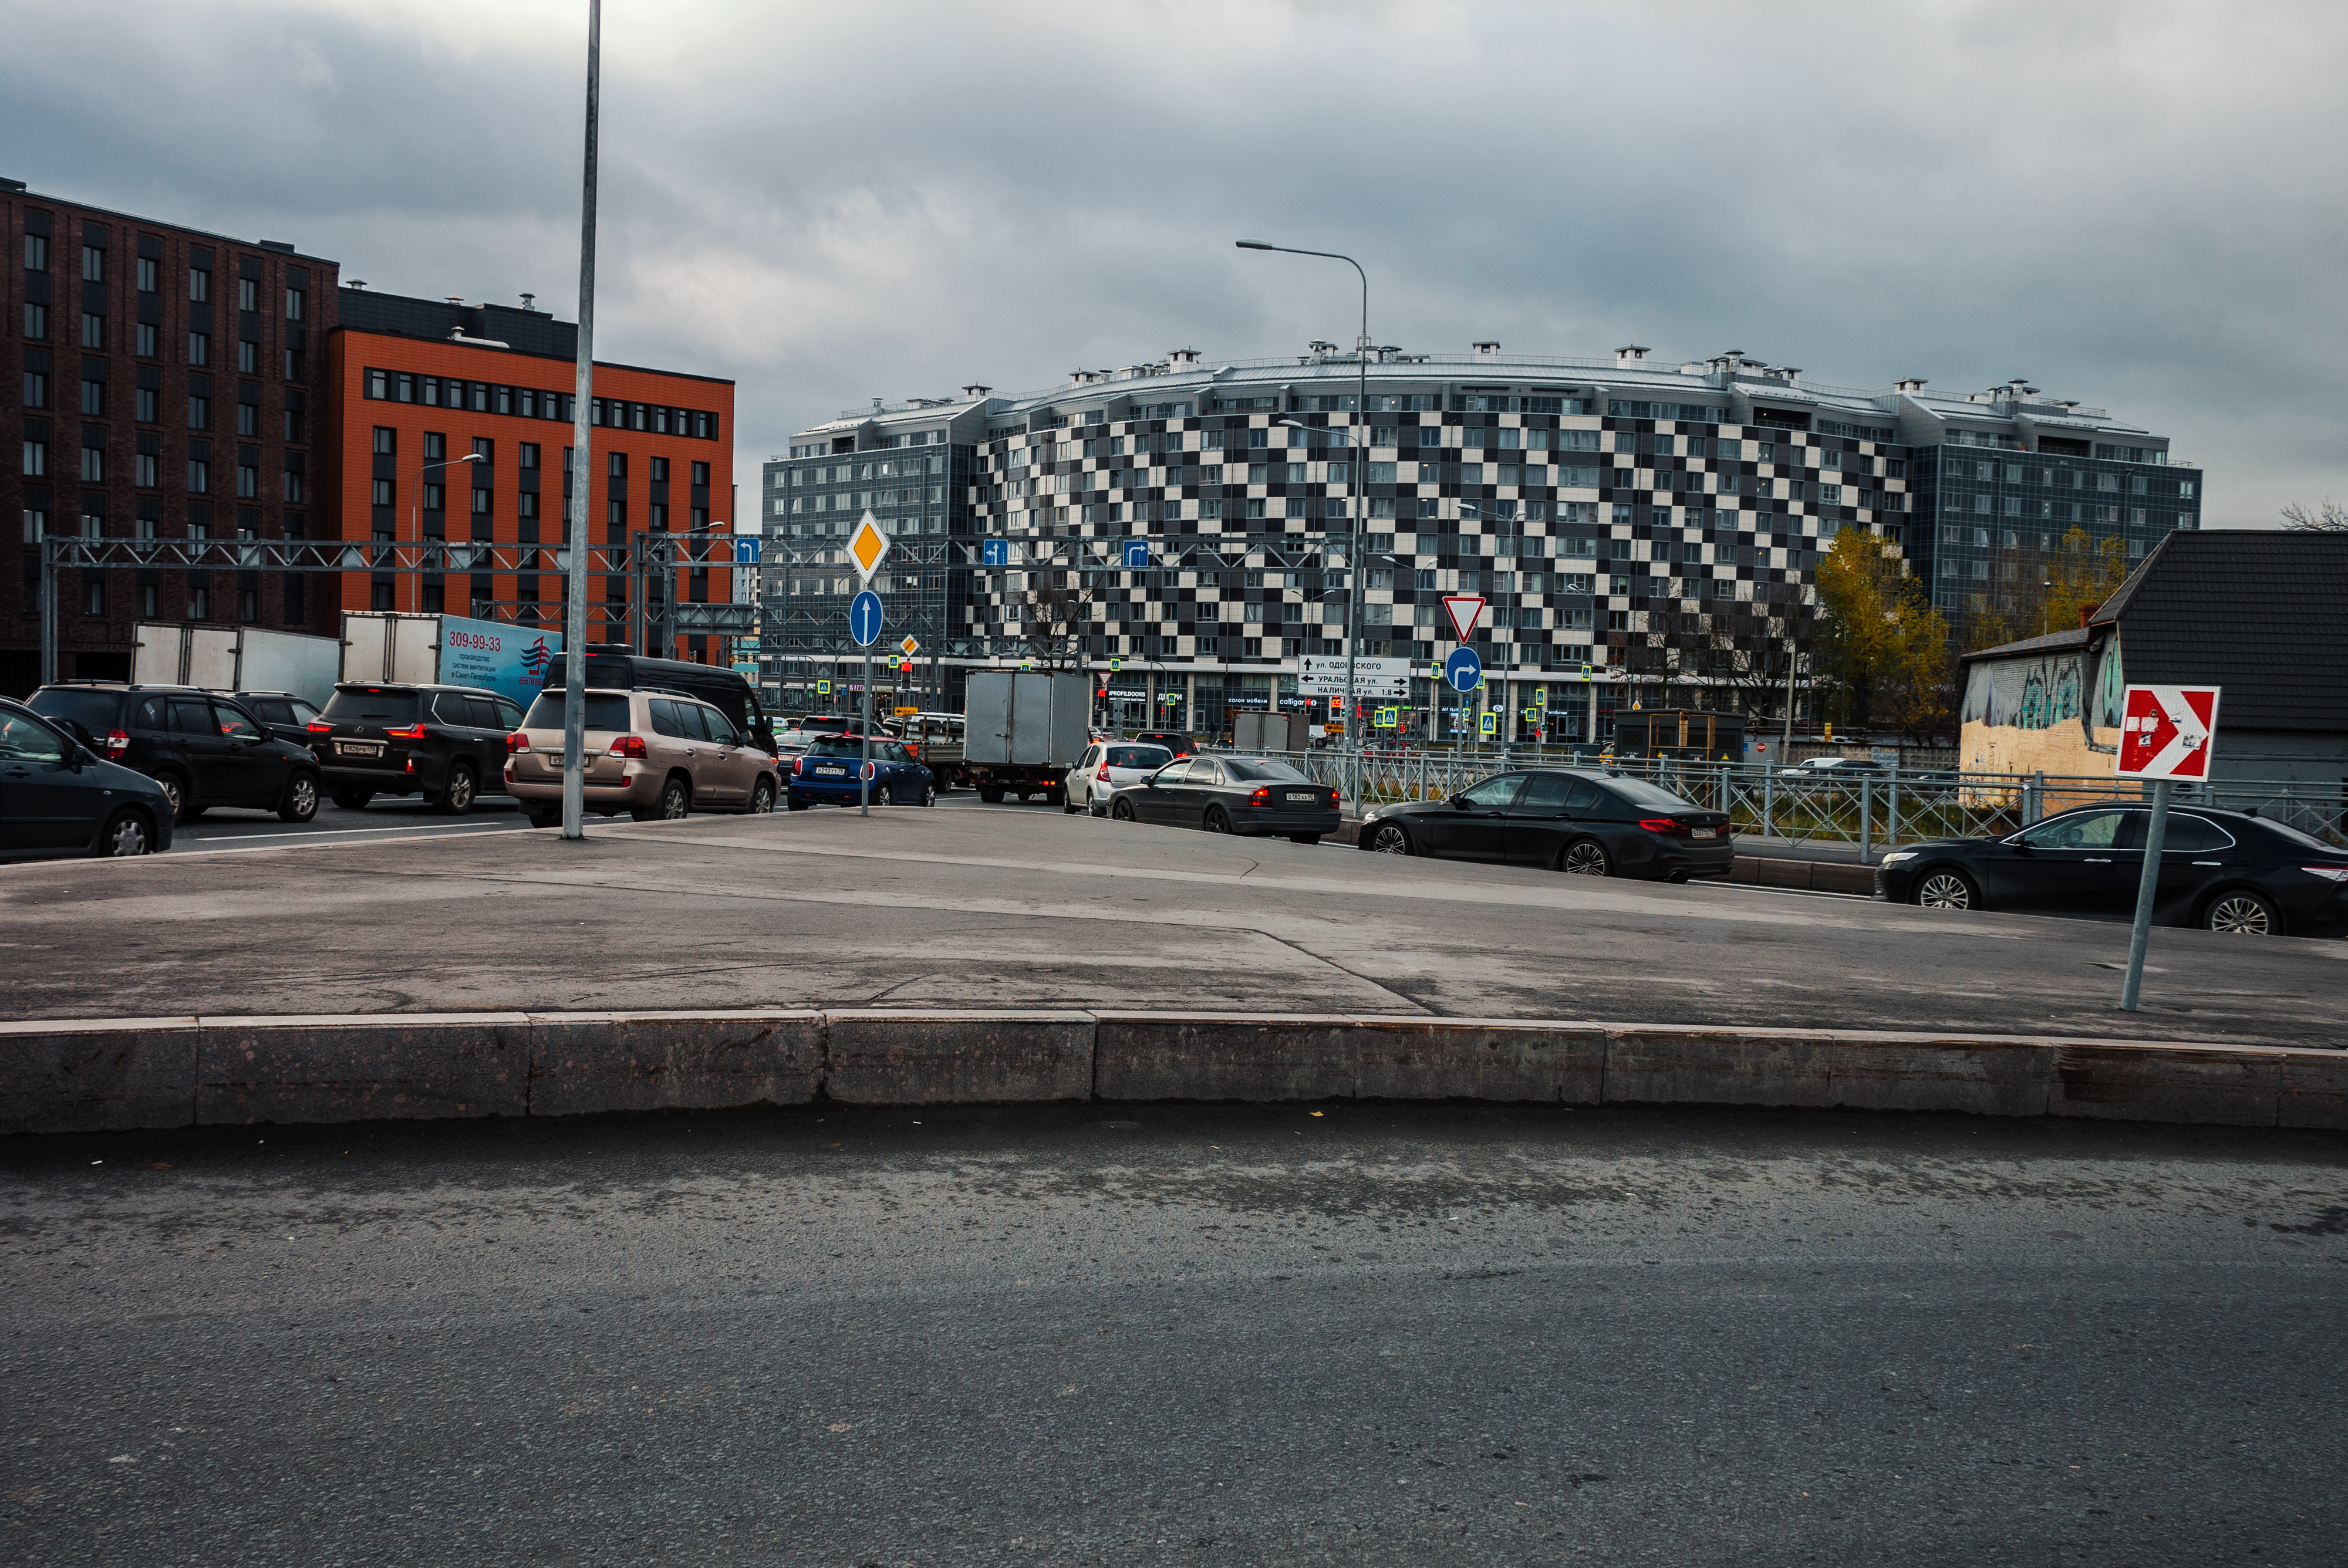
images, wheel, cloud, tire, car, sky, building, street light, window, road surface, vehicle, asphalt, urban design, thoroughfare, residential area, parking, facade, house, commercial building, road, metropolis, city, automotive tire, condominium, parking lot, sidewalk, mixed use, winter, cityscape, tower block, suburb, street, intersection, reflection, pedestrian, lane, evening, electricity, downtown, public utility, traffic, headquarters, town square, automotive exterior, metal, plaza, truck, automotive wheel system, luxury vehicle, motor vehicle, transport, ocean, compact car